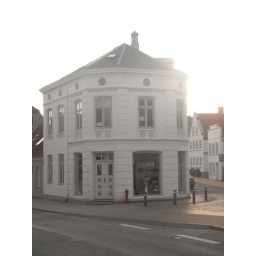
A nice little white house in the town of Haderslev.